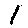
Label: 1